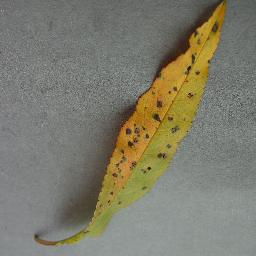
Label: Peach___Bacterial_spot